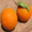
Label: orange